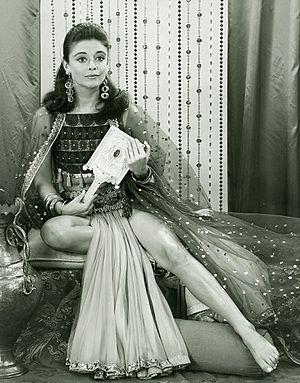
Anna Maria Alberghetti, née le 15 mai 1936 à Pesaro, est une actrice et chanteuse italienne.